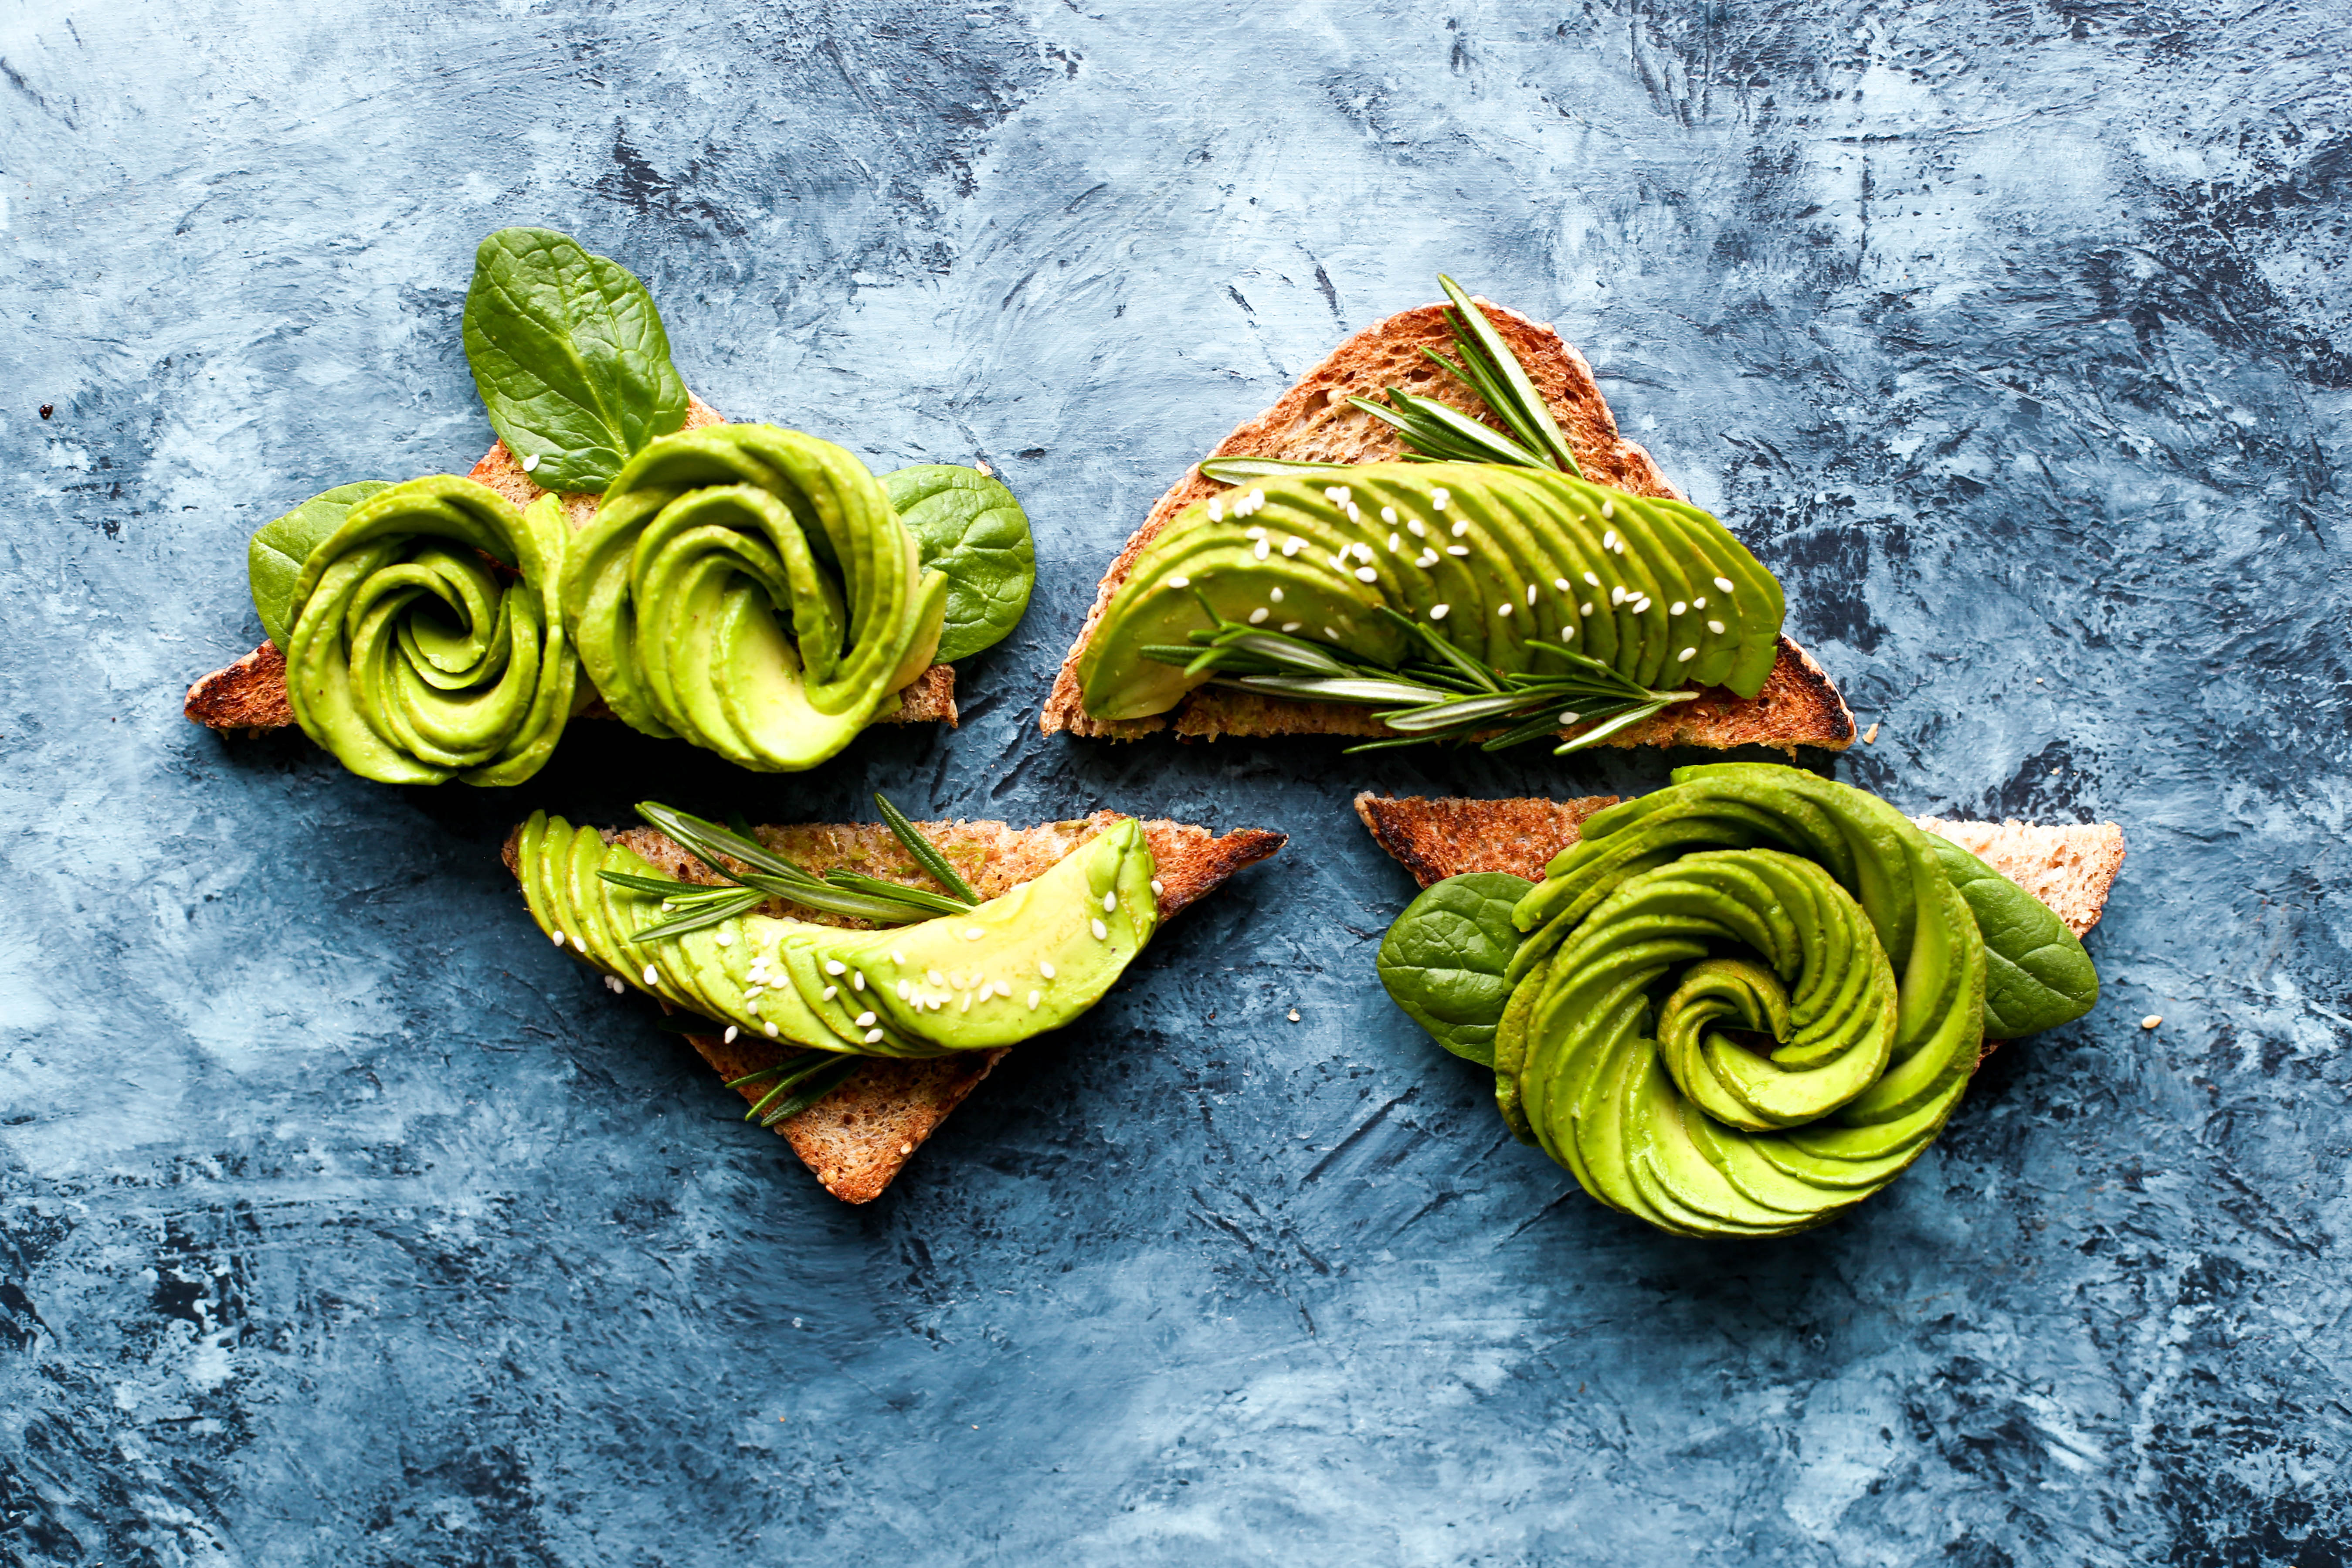
leaf, flower, green, color, yellow, avocado, flora, toast, art, macro photography